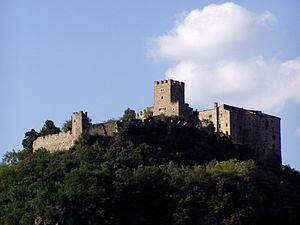
Pergine Valsugana est une commune italienne d'environ 21 000 habitants située dans la province autonome de Trente dans la région du Trentin-Haut-Adige dans le nord-est de l'Italie.